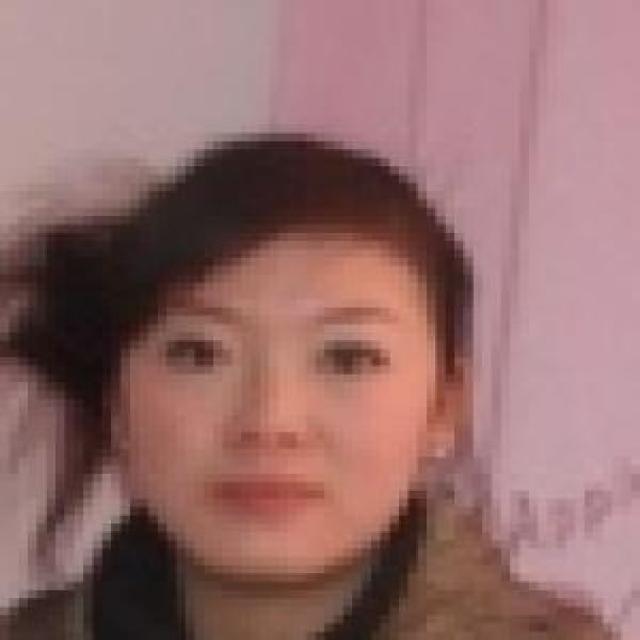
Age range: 21-44